Collegiate School (New York City)

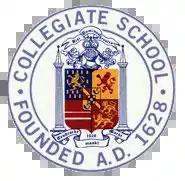
The old school logo, changed in 2022.

Collegiate's seal is an adaptation of the coat of arms of William the Silent (better known in the Netherlands, but not the Anglosphere, as William of Orange), who founded the Dutch Republic and the Reformed Church in that country and led the cause of independence and of freedom for the Reformed Church against Philip II of Spain. The school seal traditionally included two mottos: ', Dutch for "In unity there is strength" (the motto of the Dutch Republic), and ', Latin for "unless God, then in vain" (from Psalm 127). According to one scholar, the two mottos "served as rallying cries in the long-continued struggle for civil and religious liberty waged by the Netherlands against the power of Spain."